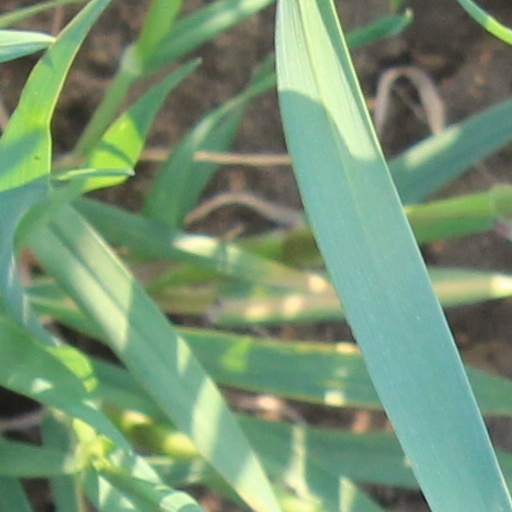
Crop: wheat